Describe the emotion expressed in this image:  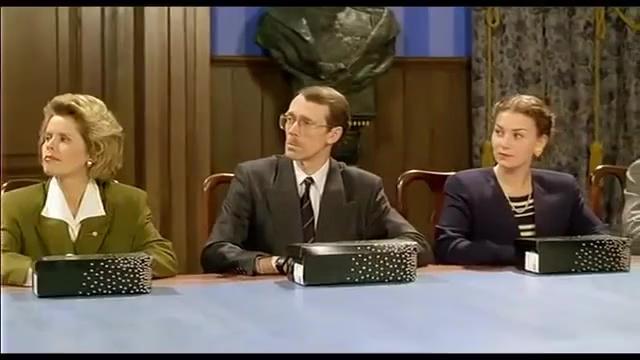
This person displays Fear, valence and arousal with low intensity.